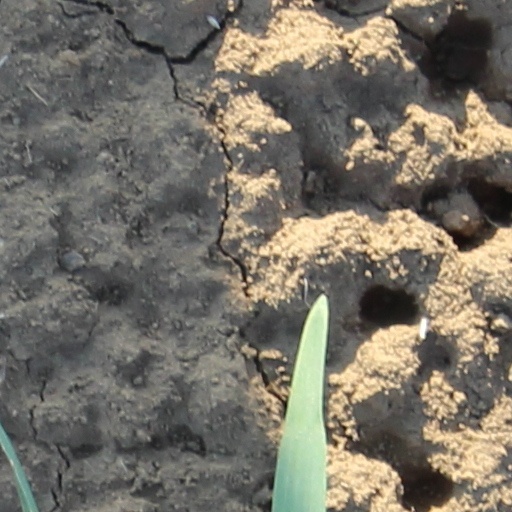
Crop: wheat